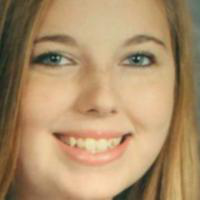
Age group: age 21-30